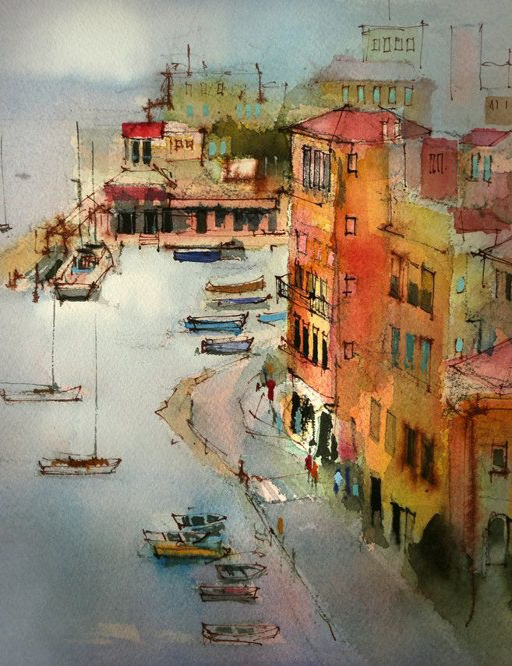
techniques and tips for painting fine lines to increase the clarity and resolution of loose suggestive watercolor and mixed media paintings .